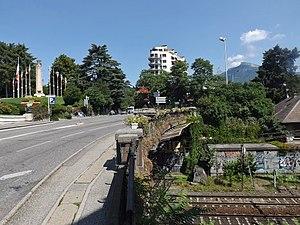
Vue du pont des Amours enjambant la ligne ferroviaire dite de la Maurienne, au pied de la colline de Nézin/Lemenc, à Chambéry, en Savoie.
La colline de Lémenc est une colline située sur les communes françaises de Chambéry, Bassens et Saint-Alban-Leysse, dans le département de la Savoie en région Auvergne-Rhône-Alpes.